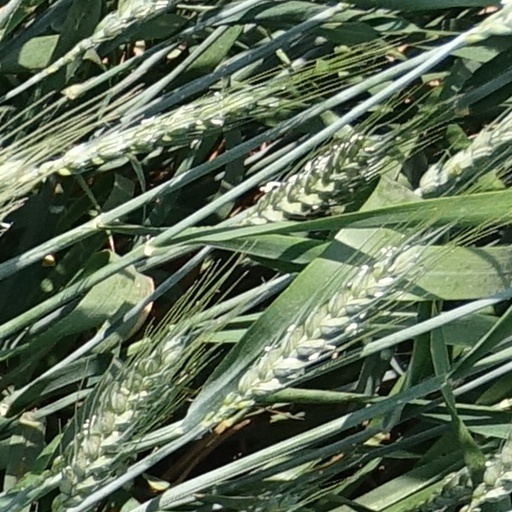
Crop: wheat